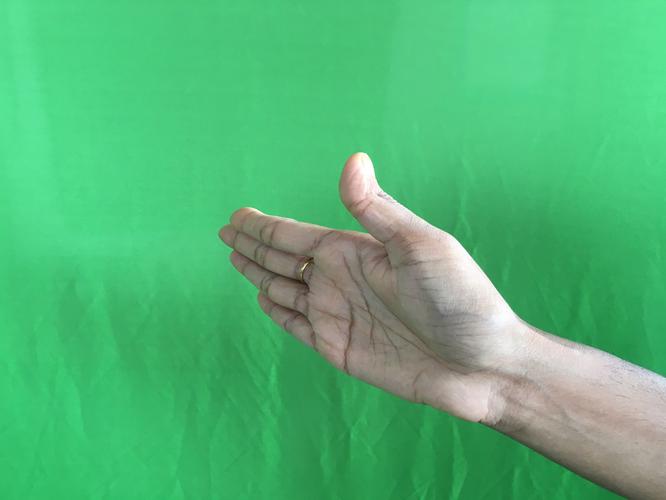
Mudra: Ardhachandran
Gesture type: single_hand